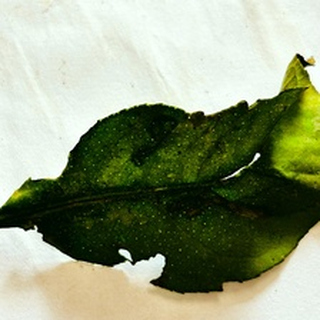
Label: lemon_deficiency